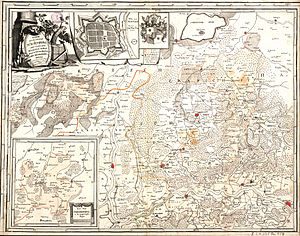
Grevskabet Schaumburg / Historie
Historisk kort over Grevskabet Schaumburg fra 1789 - viser både Schaumburg-Lippe og de hessiske dele.
Grevskabet Schaumburg, indtil omkring 1485 kendt som Schauenburg, var et grevskab i Det tysk-romerske rige. Dets område lå i den centrale del af den nuværende tyske delstat Niedersachsen og er mere eller mindre sammenfaldende med den nuværende landkreis Landkreis Schaumburg.